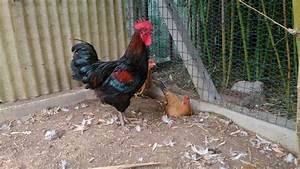
Label: chicken